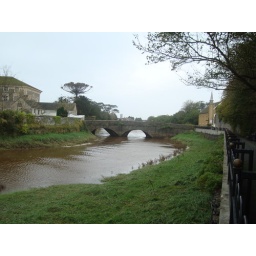
A bridge crossing the river in Kidwelly.